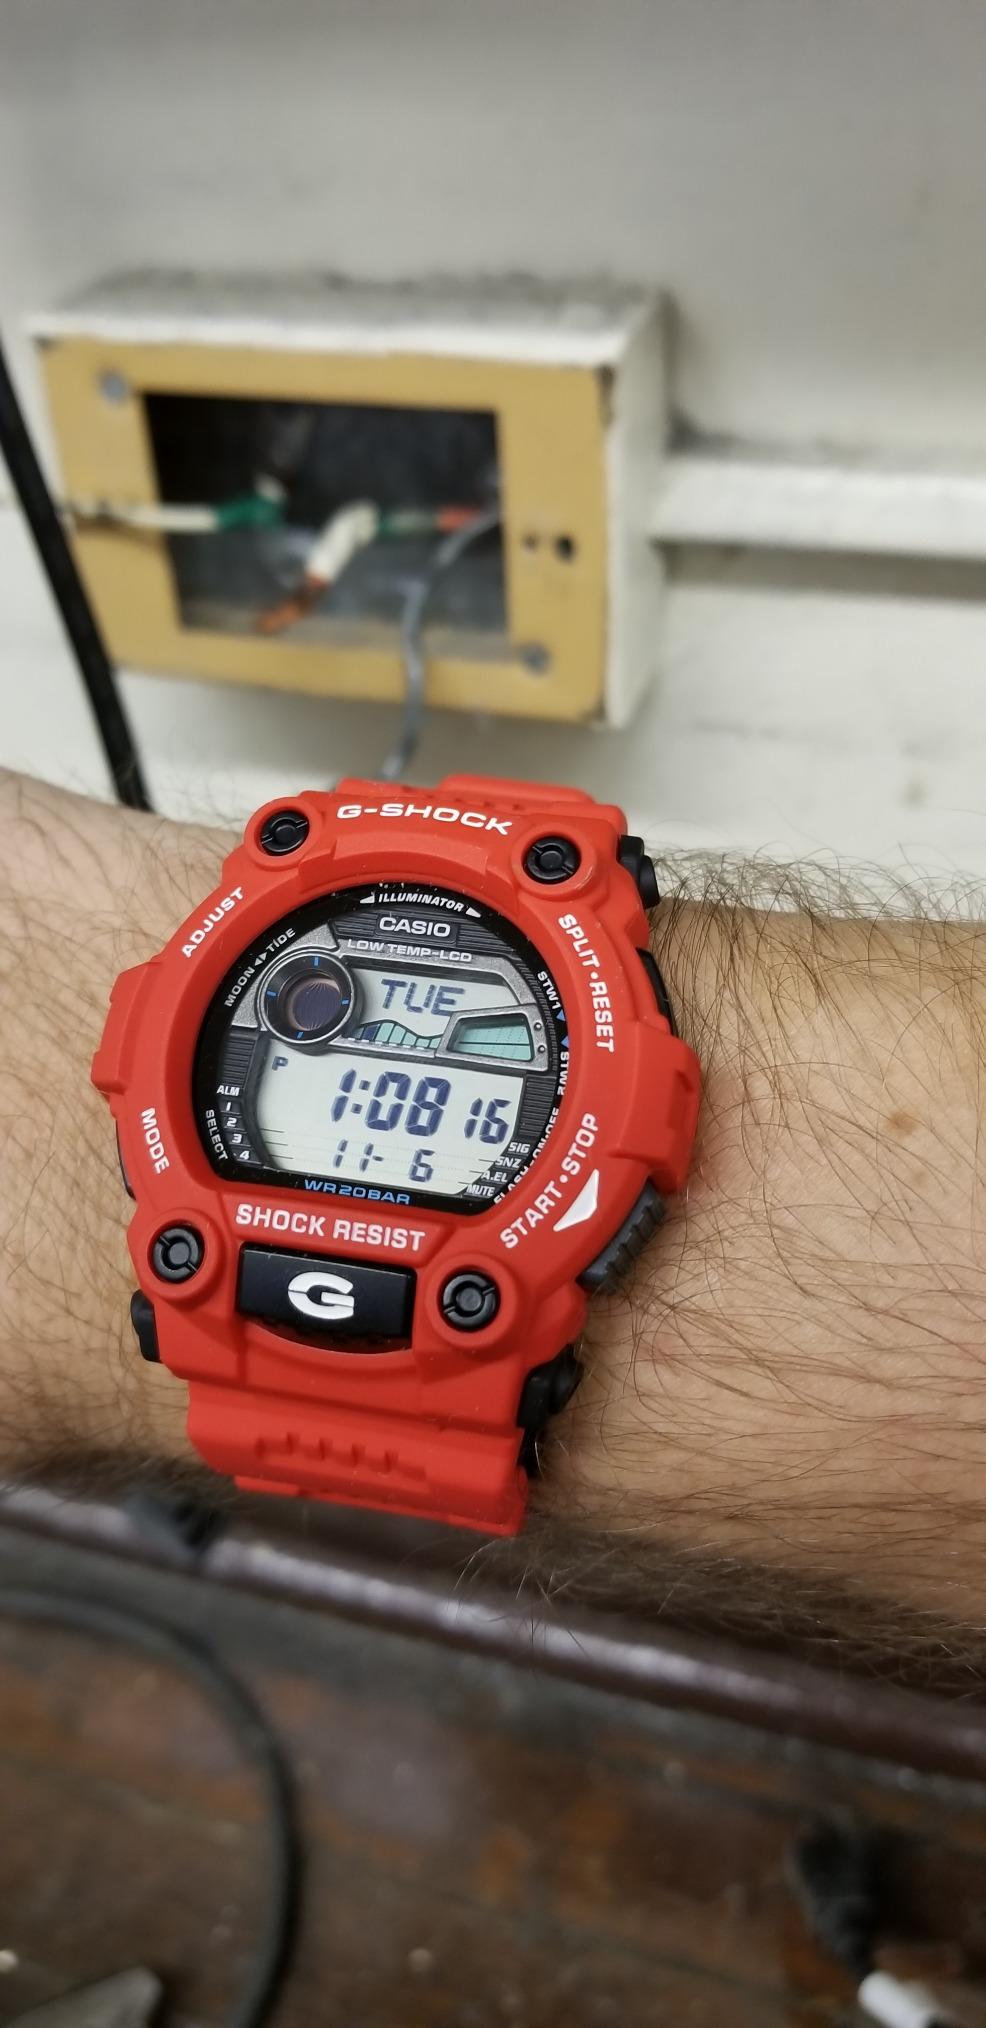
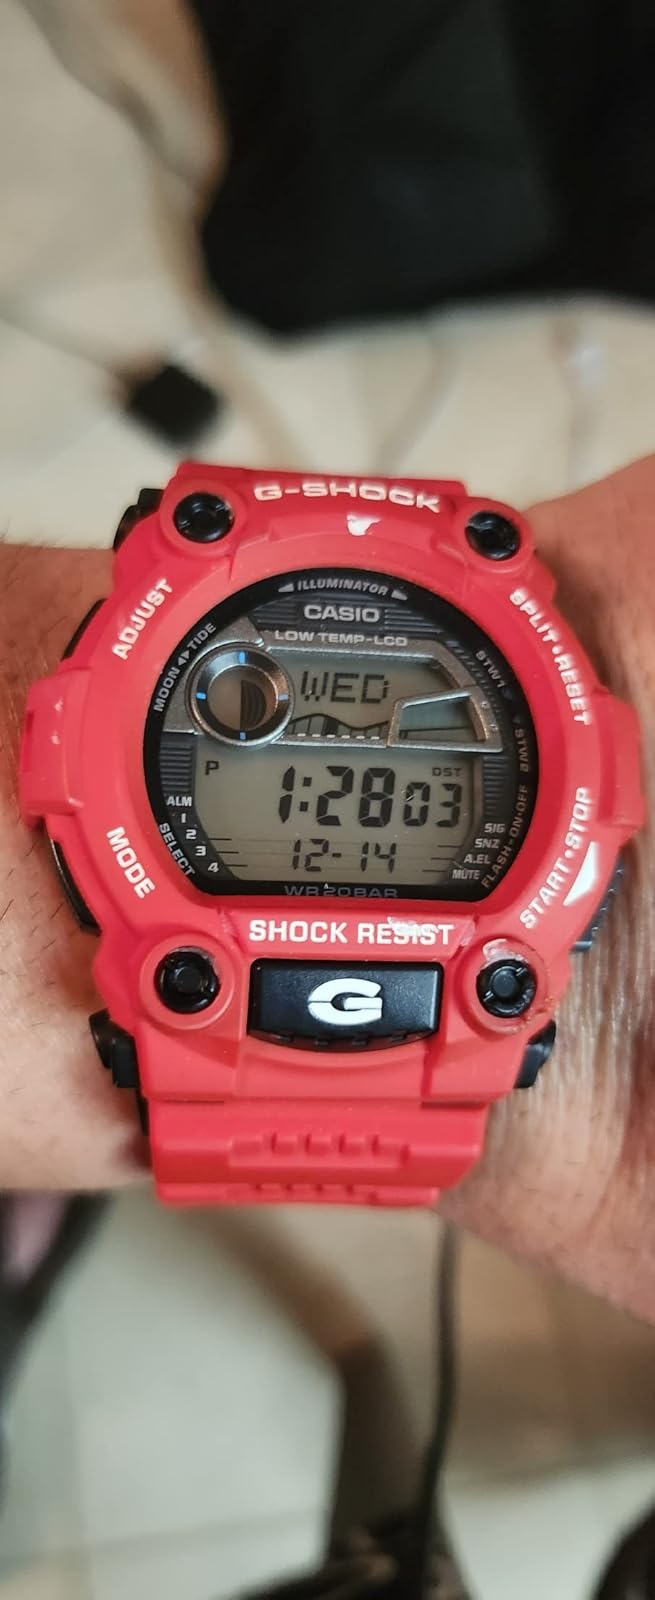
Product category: accessories_watch
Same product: yes